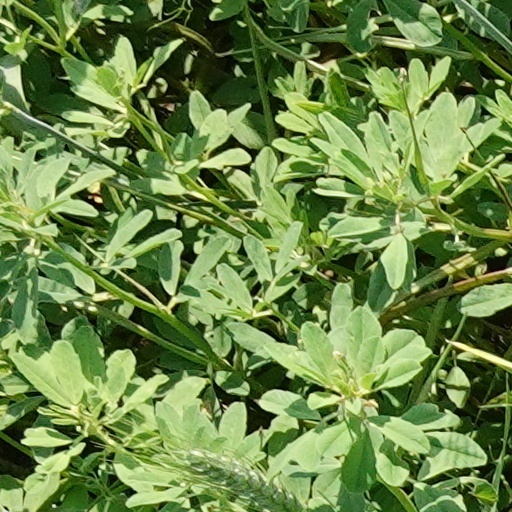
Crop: wheat